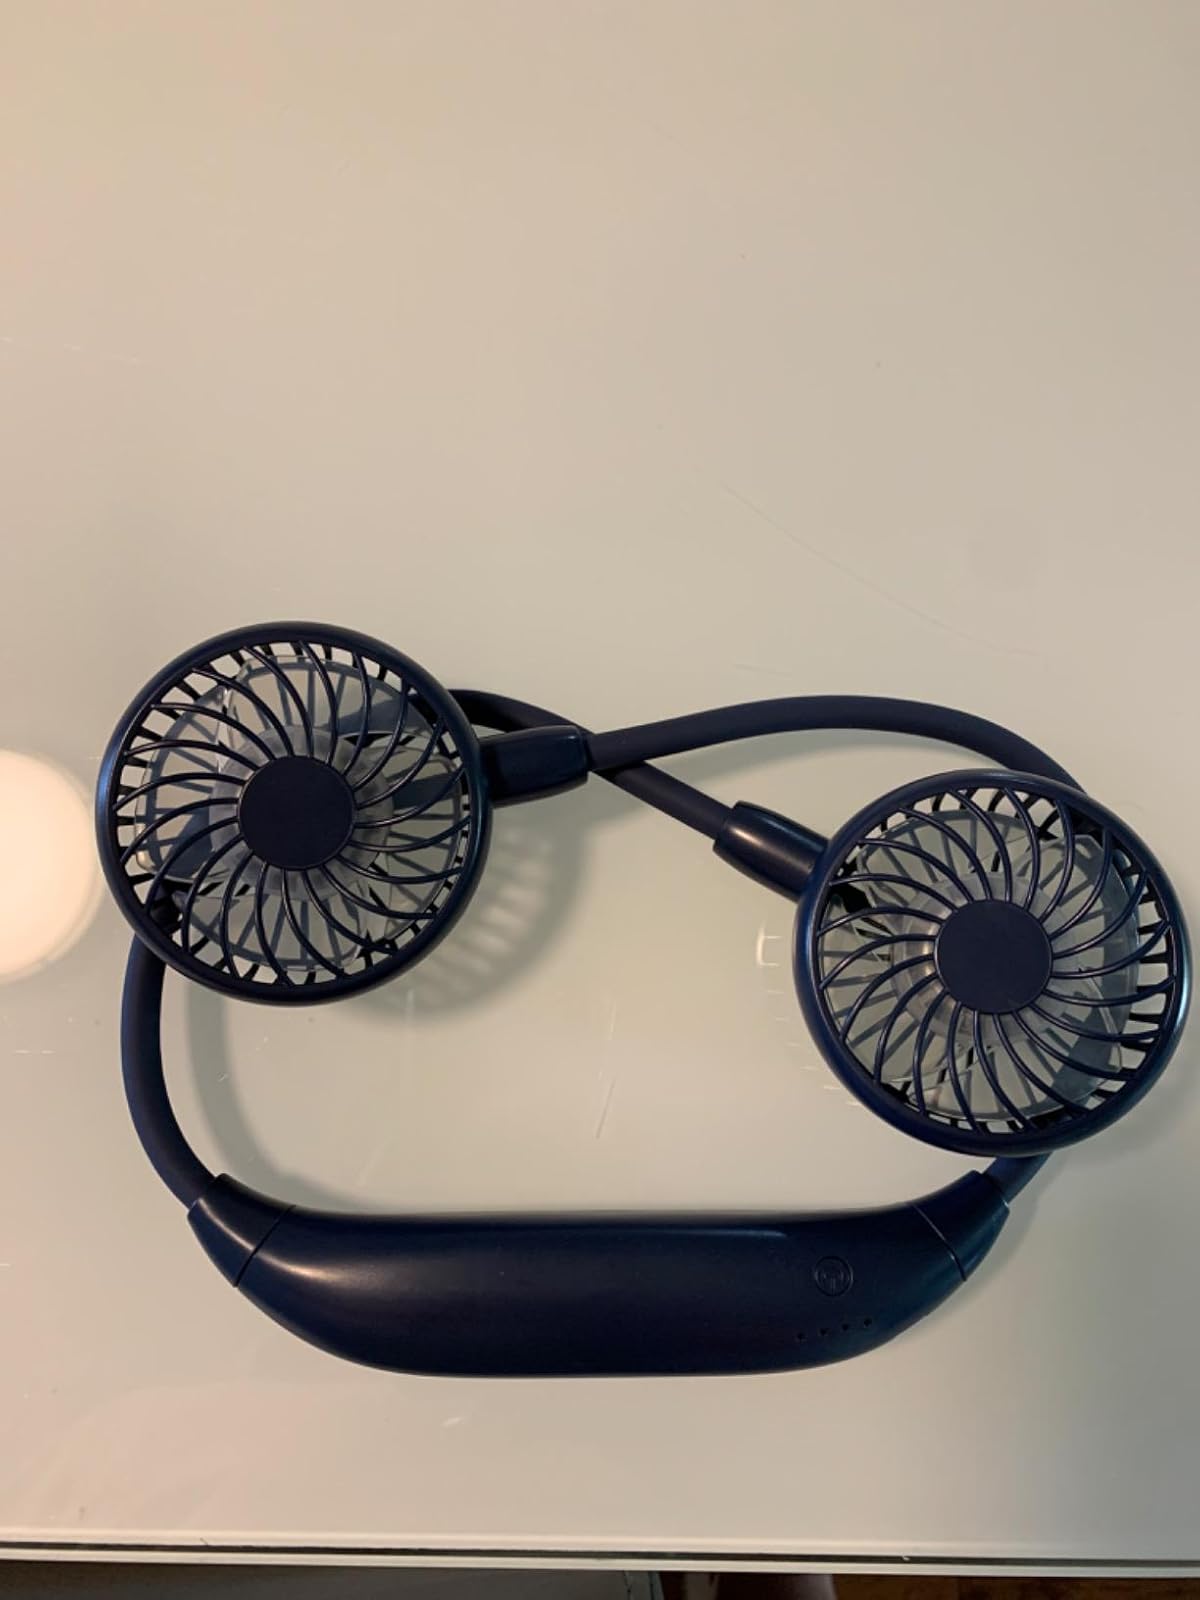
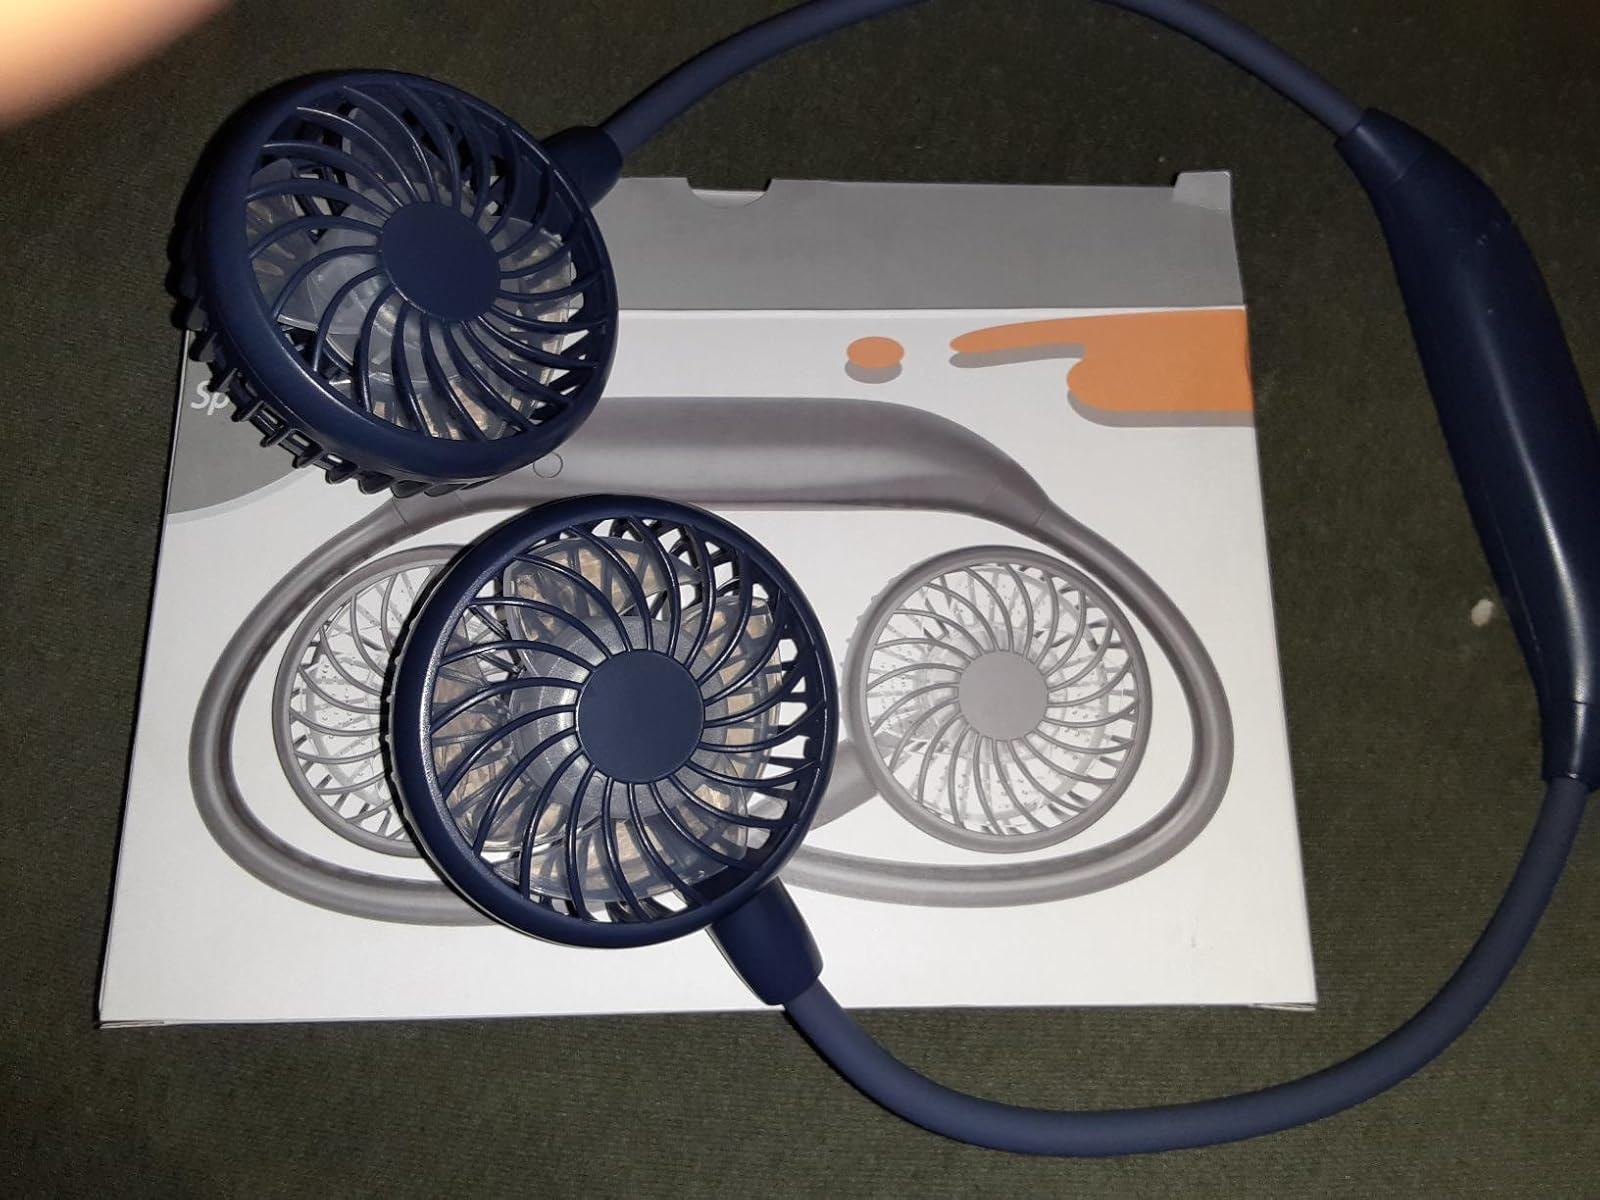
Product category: fan
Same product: yes